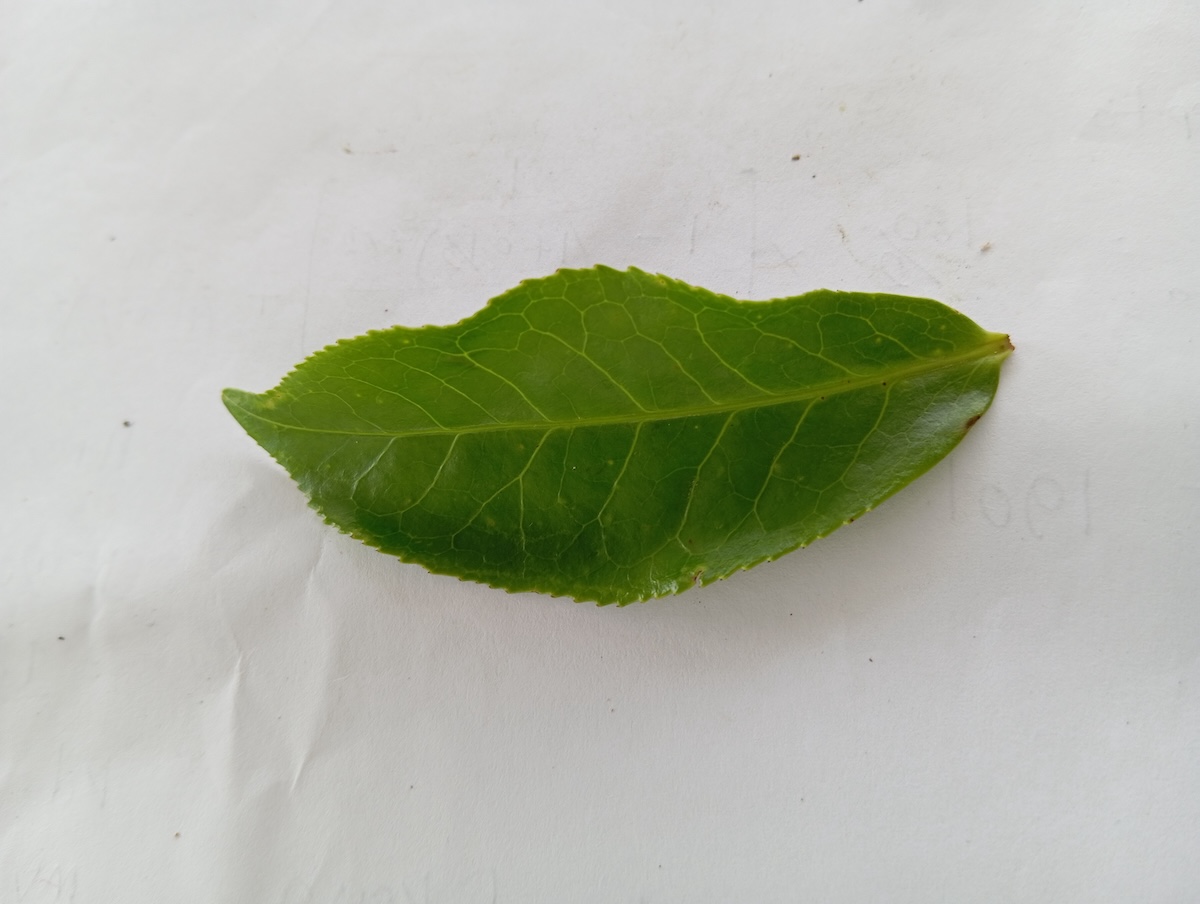
Label: Healthy leaf